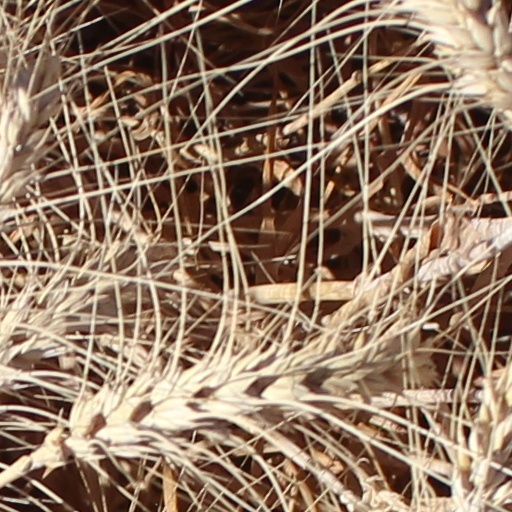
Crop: wheat